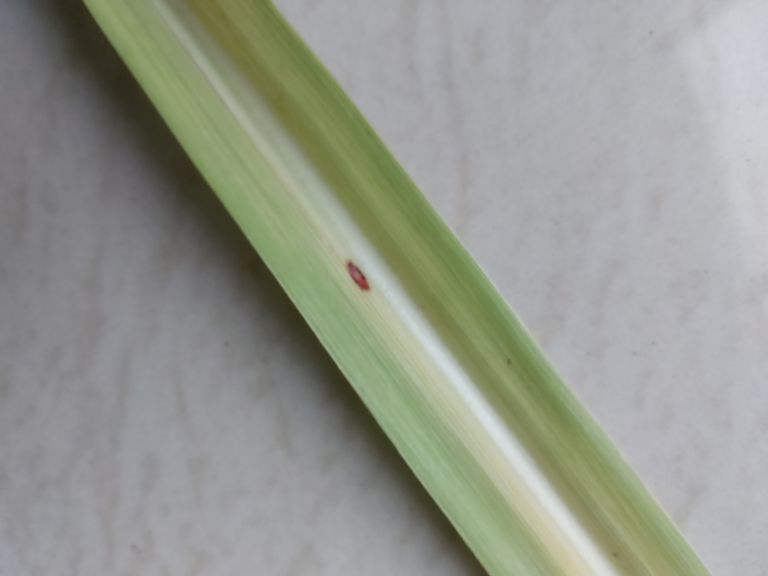
Label: Brown Spot